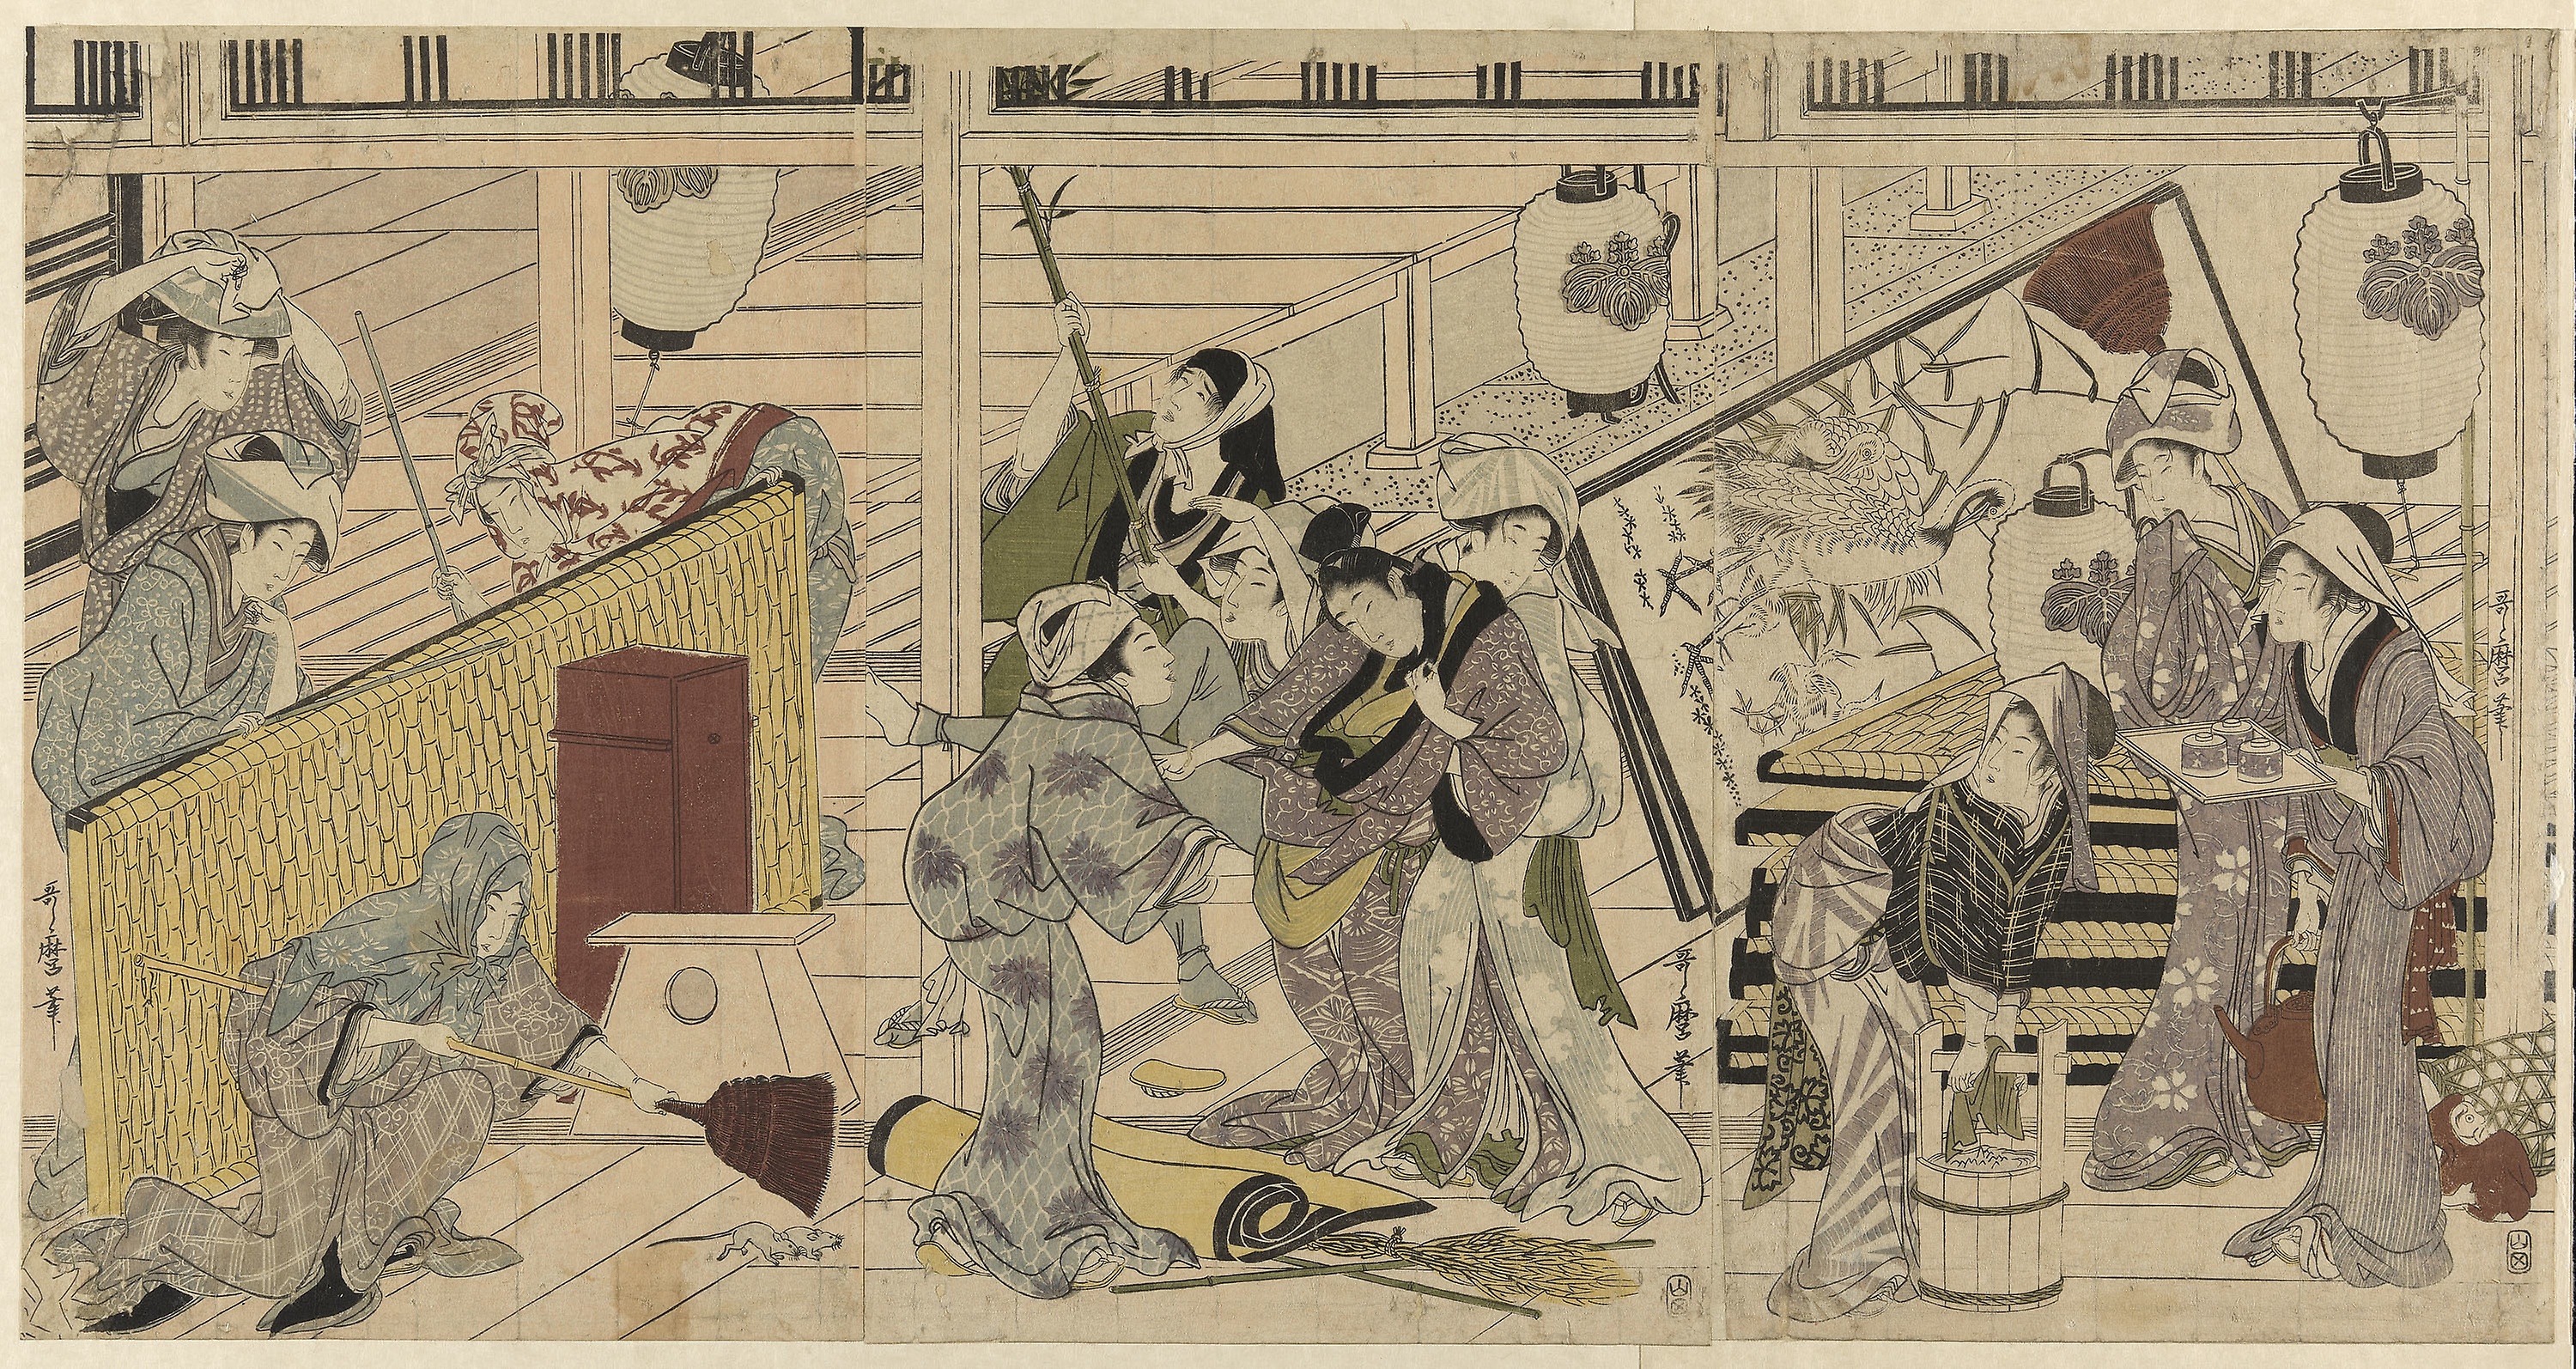
cartoon, illustration, art, fictional character, printmaking